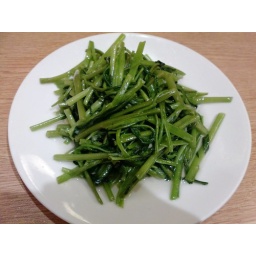
Sauteed water spinach from DIN TAI FUNG @ Yong Kang street in Taipei